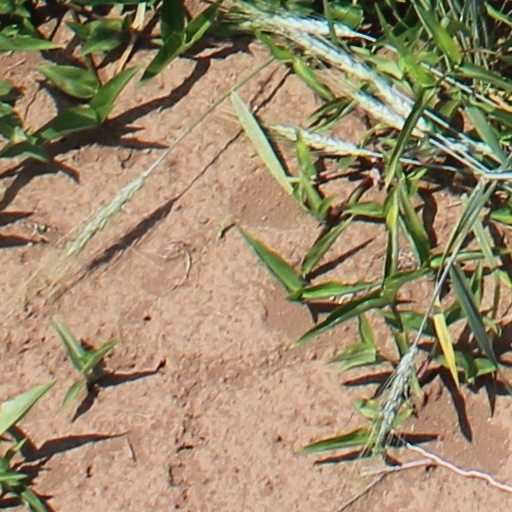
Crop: wheat